Union Chapel (Hillsborough, New Hampshire)

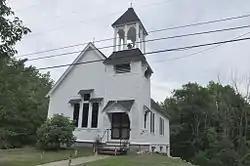

Union Chapel is a historic chapel in Hillsborough, New Hampshire. Completed in 1887, it has been a center of local civic life since then, and is architecturally a distinctive local example of Stick/Eastlake design. The building was added to the National Register of Historic Places in 2009, and the New Hampshire State Register of Historic Places in 2006.